Football in Iraq

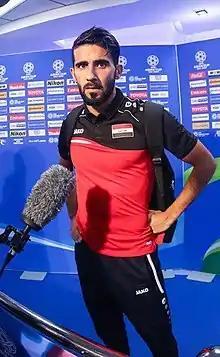
Bashar Resan with Iraq

The national team have qualified for the final tournament of the World Cup once in 1986 which was held in Mexico. Success in the Asian Cup has been more widespread, winning the tournament in 2007 and finishing fourth in 1976 and 2015. As of 2015 the women's national team have not entered either of these competitions.